History of Asia

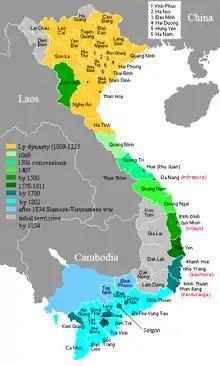
Map of Vietnam showing the conquest of the south (the "Nam tiến, 1069–1757").

The rest of Goguryeo people established Balhae and won the war against Tang in later 7th century AD. Balhae is the north state, and Later Silla was the south state. Balhae was a quite strong kingdom as their ancestor Goguryeo did. Finally, the Emperor of Tang dynasty admits Balhae as 'A strong country in the East'. They liked to trade with Japan, China, and Silla. Balhae and Later Silla sent a lot of international students to China. And Arabian merchants came into Korean peninsula, so Korea became known as 'Silla' in the western countries. Silla improved Korean writing system called Idu letters. Idu affected Katakana of Japan. Liao dynasty invaded Balhae in early 10th century, so Balhae fell.